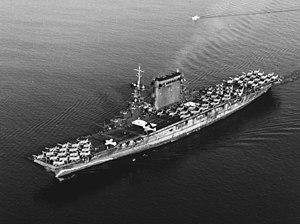
Cet article fournit diverses informations sur les porte-avions de l'United States Navy
L’USS Lexington (CV-2) est, avec son sister-ship l'USS Saratoga, l'un des deux premiers « vrais » porte-avions de la marine américaine. Il est le navire de tête de sa classe des Lexington. Ses surnoms étaient Gray Lady ou Lady Lex.